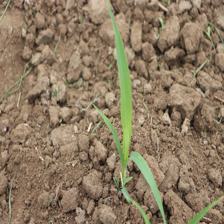
Label: Sorghum